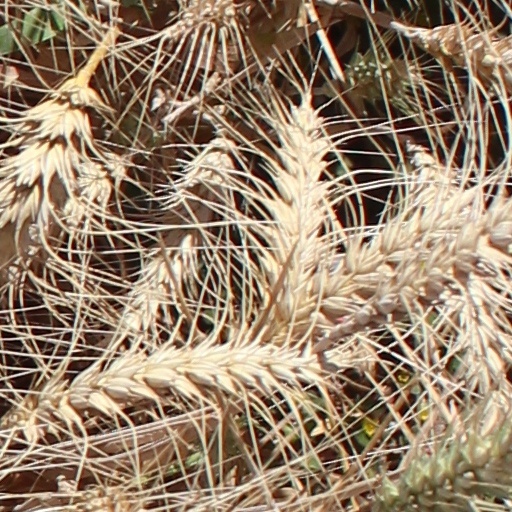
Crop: wheat